The Clockwork Man

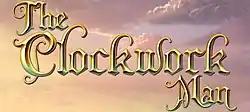
Logo of the series

The Clockwork Man is a hidden object adventure video game series developed by Greek development studio Total Eclipse Games. Featuring a steampunk setting, "The Clockwork Man" games typically require players to find a certain number of items hidden somewhere on a painted scene, as well as solve a variety of adventure and logical puzzles in order to progress through the game.